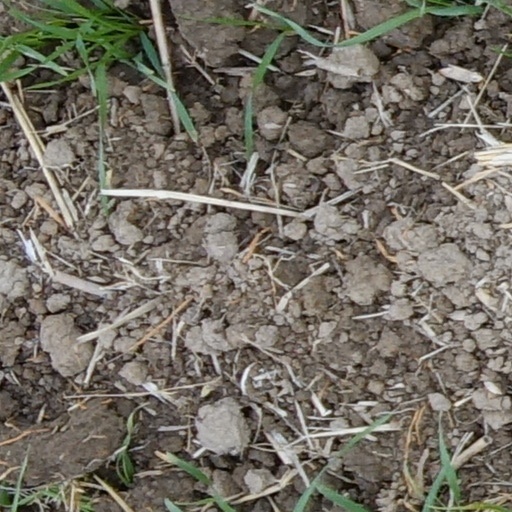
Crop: wheat